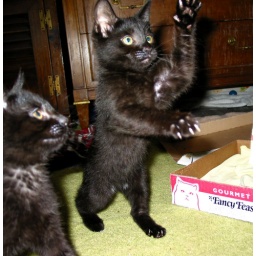
This is a black kitten in foster care walking on his hind legs.